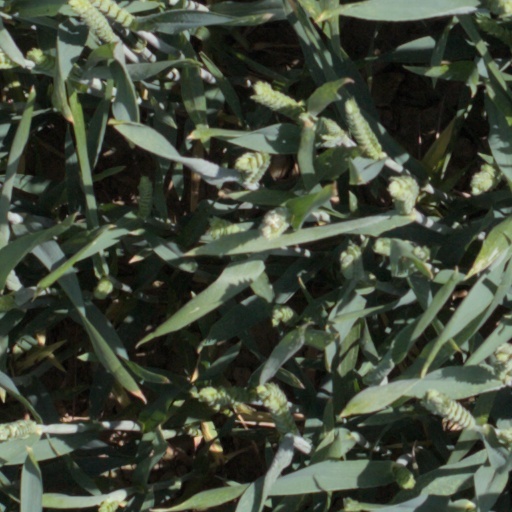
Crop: wheat